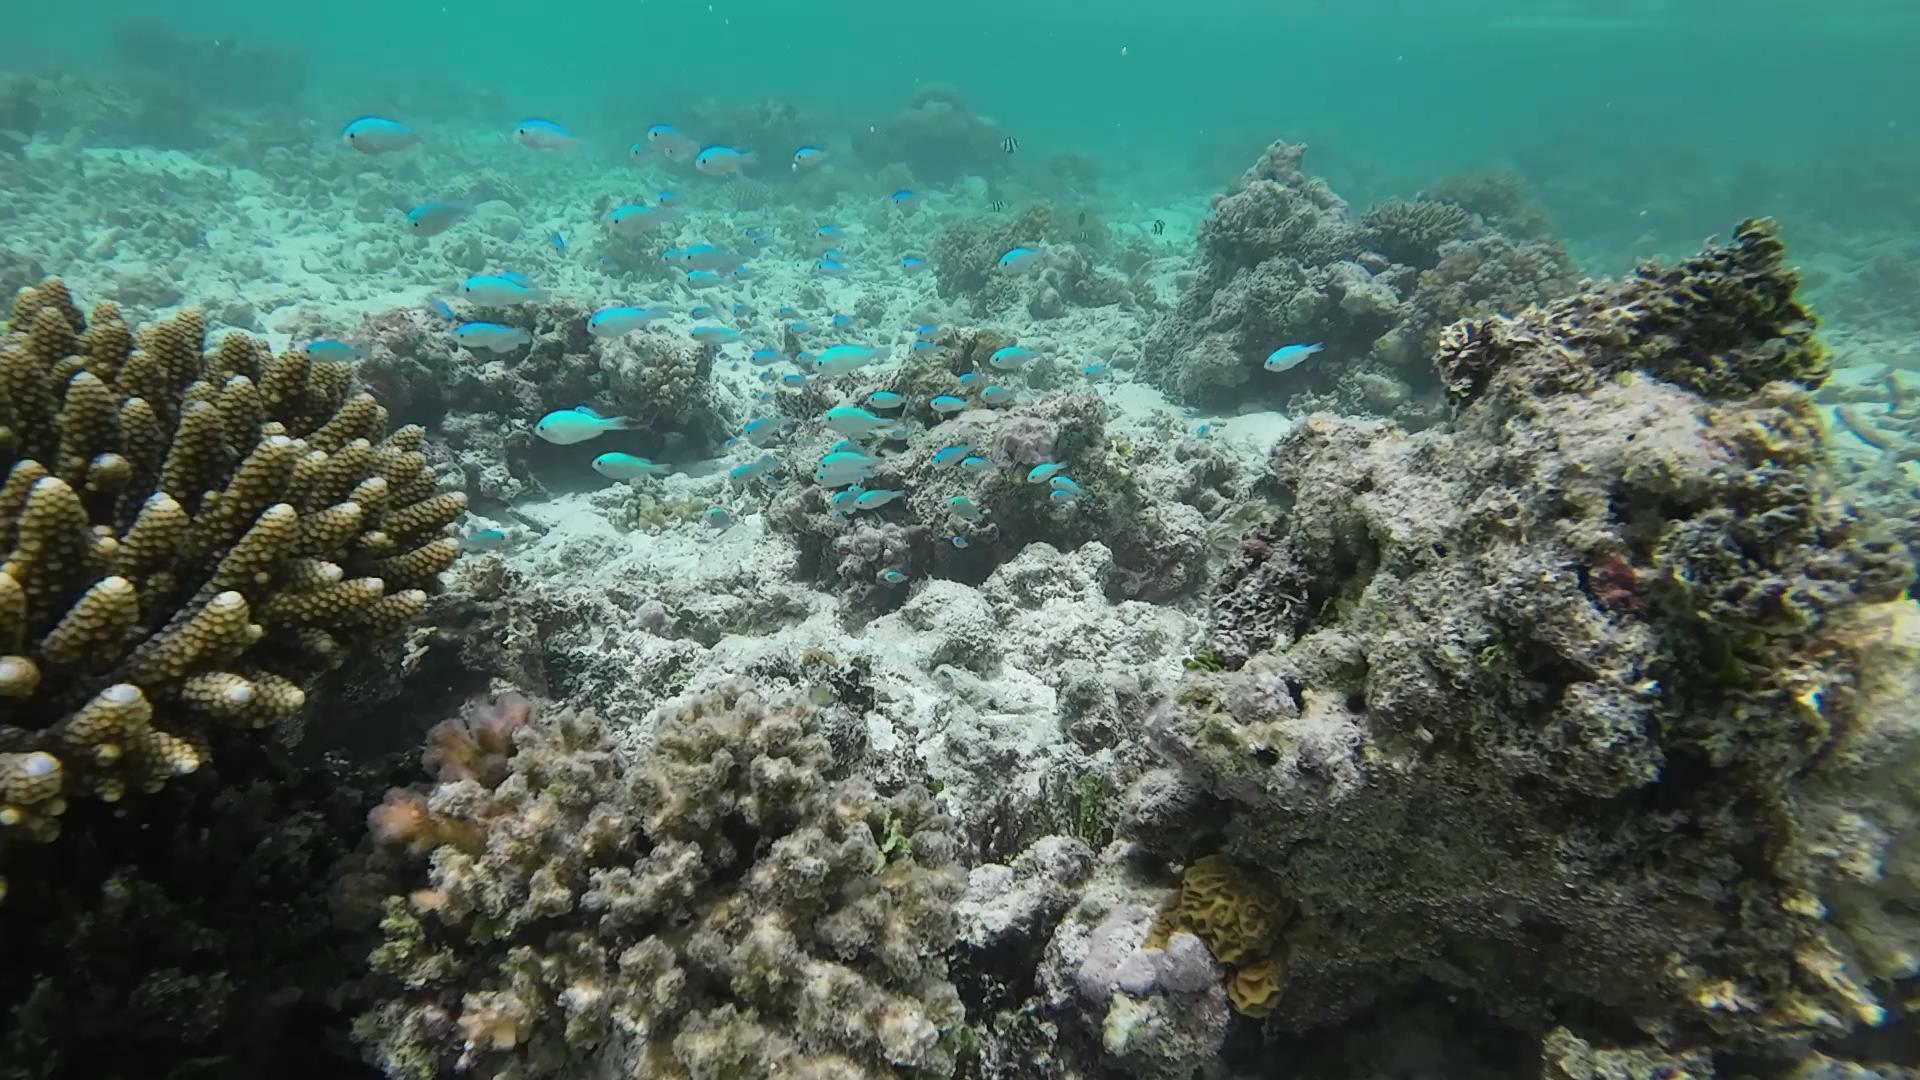
Chromis viridis (Blue-green Chromis)